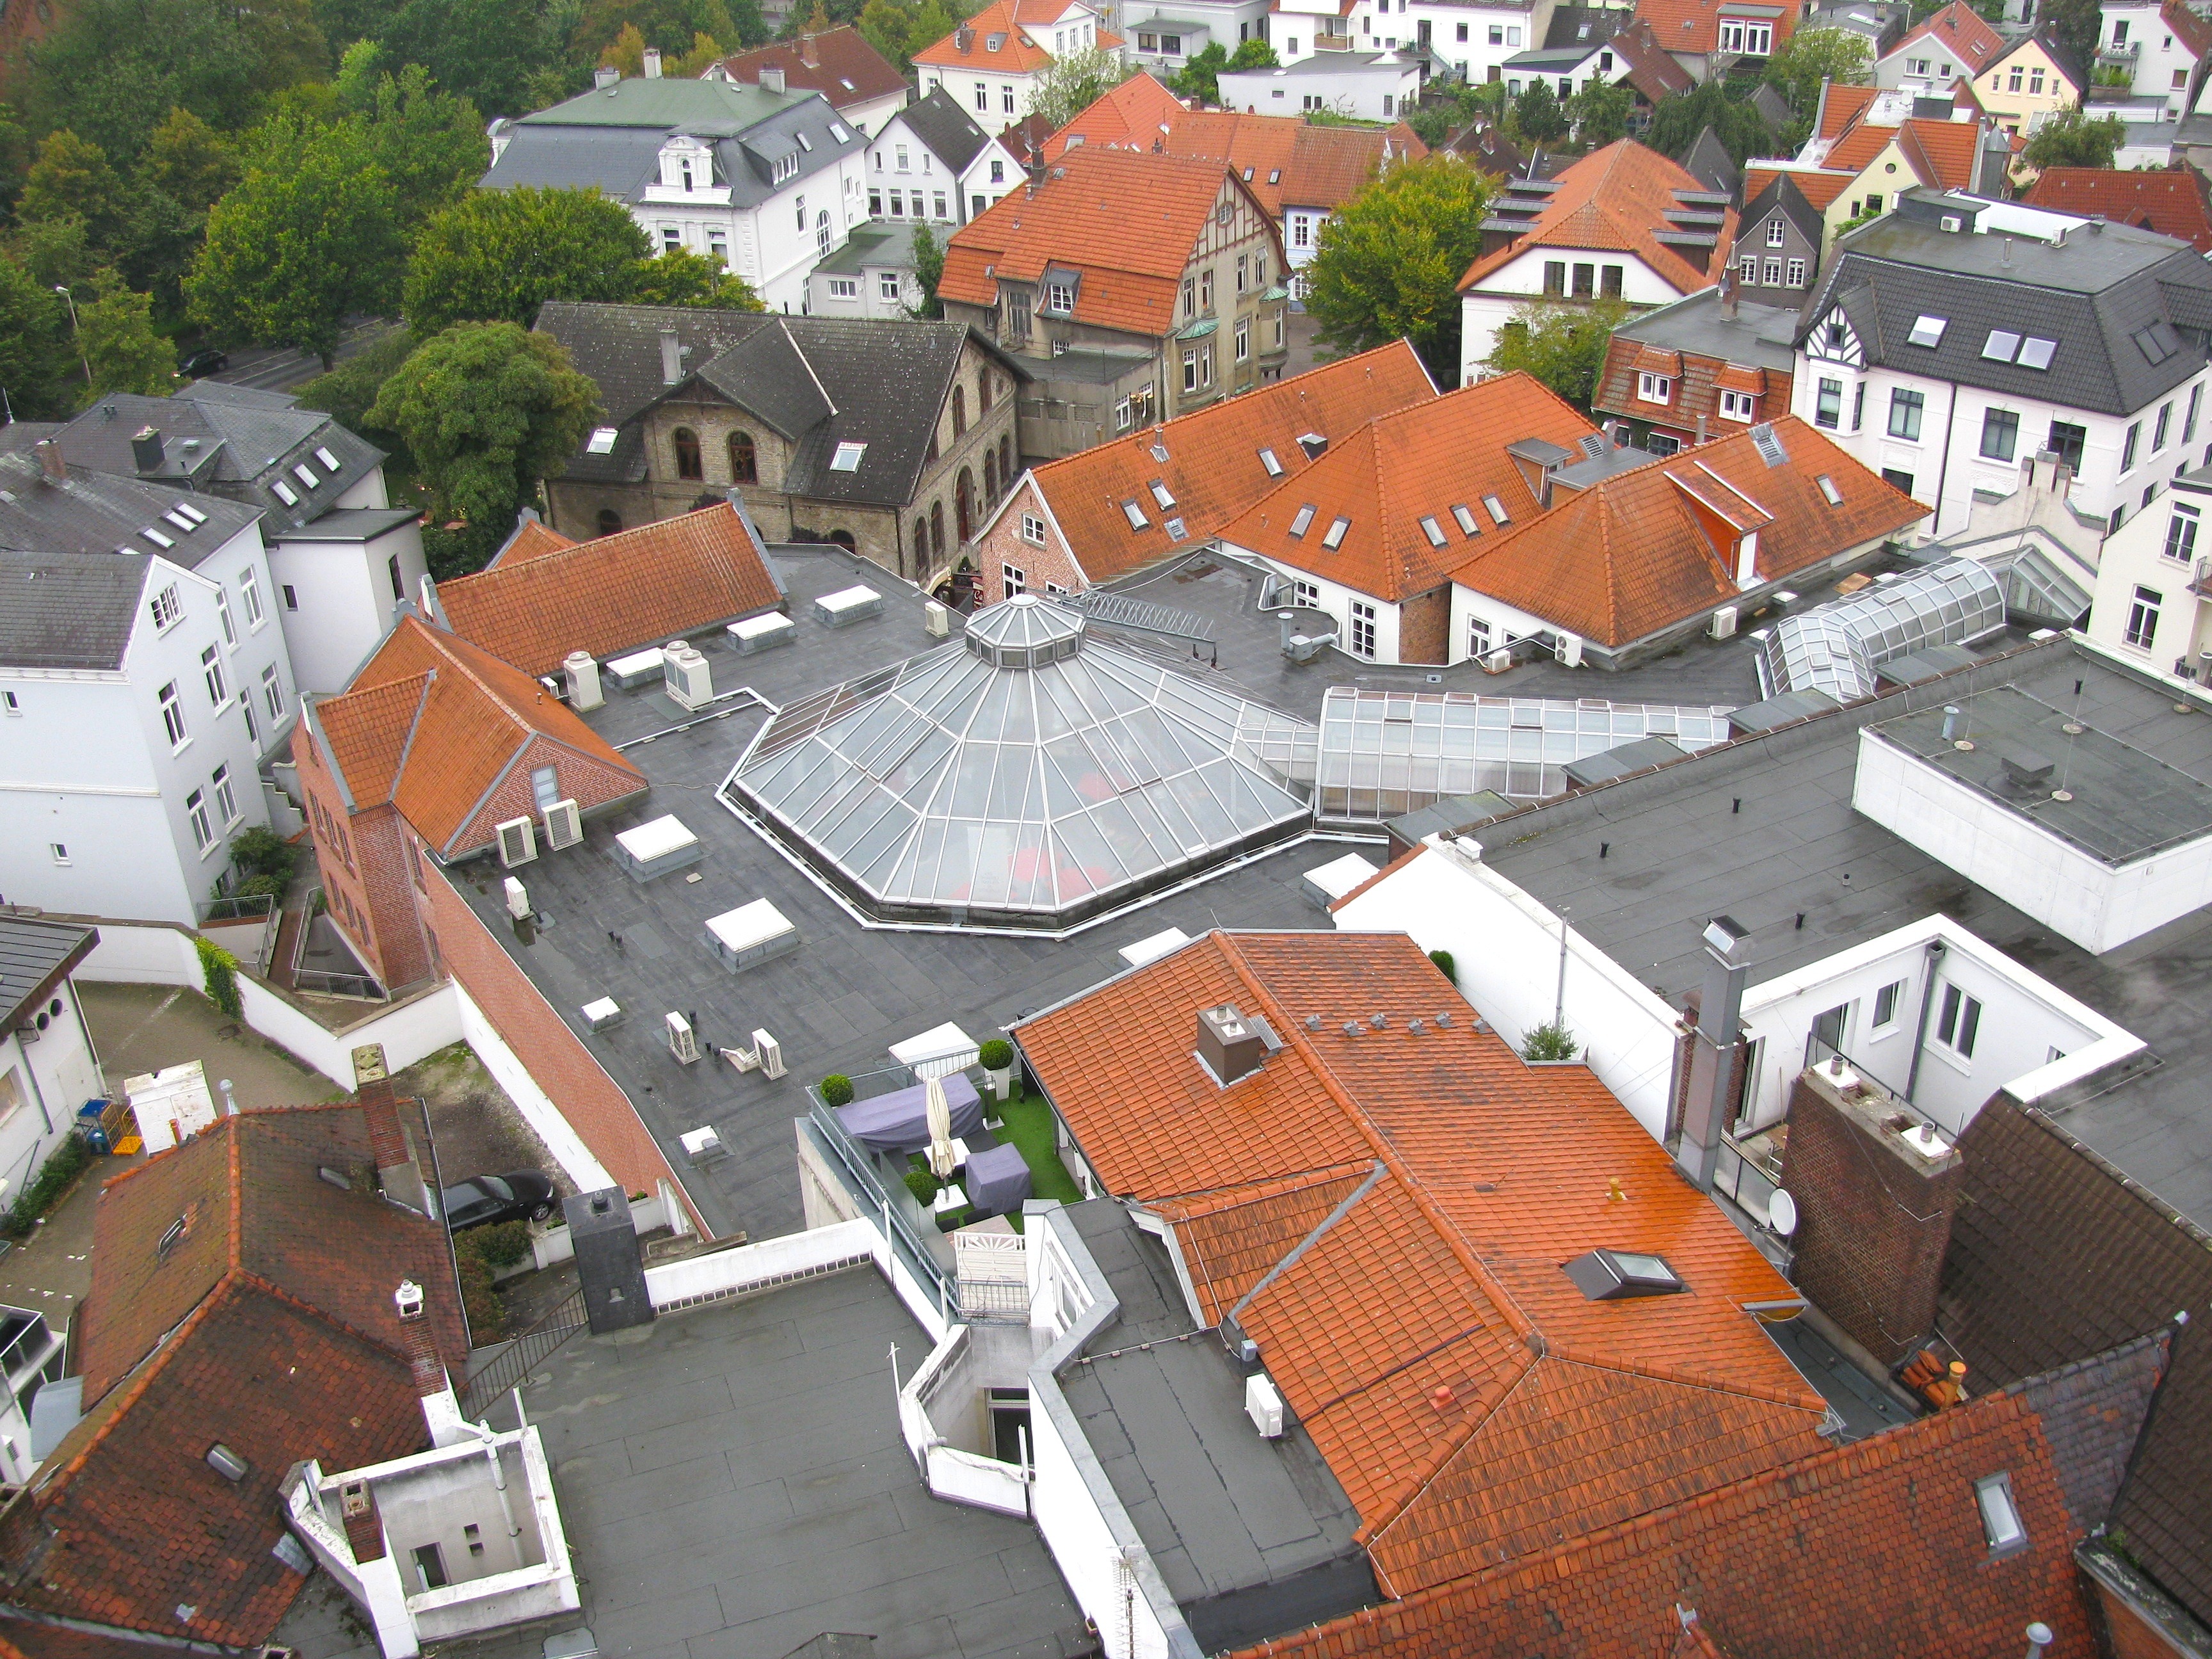
architecture, house, town, view, roof, city, cityscape, downtown, village, suburb, looking down, trees, outside, buildings, rooftops, germany, town square, estate, downward, neighbourhood, bird's eye view, aerial photography, urban area, residential area, human settlement, oldenburg